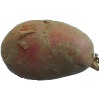
Label: red_potato